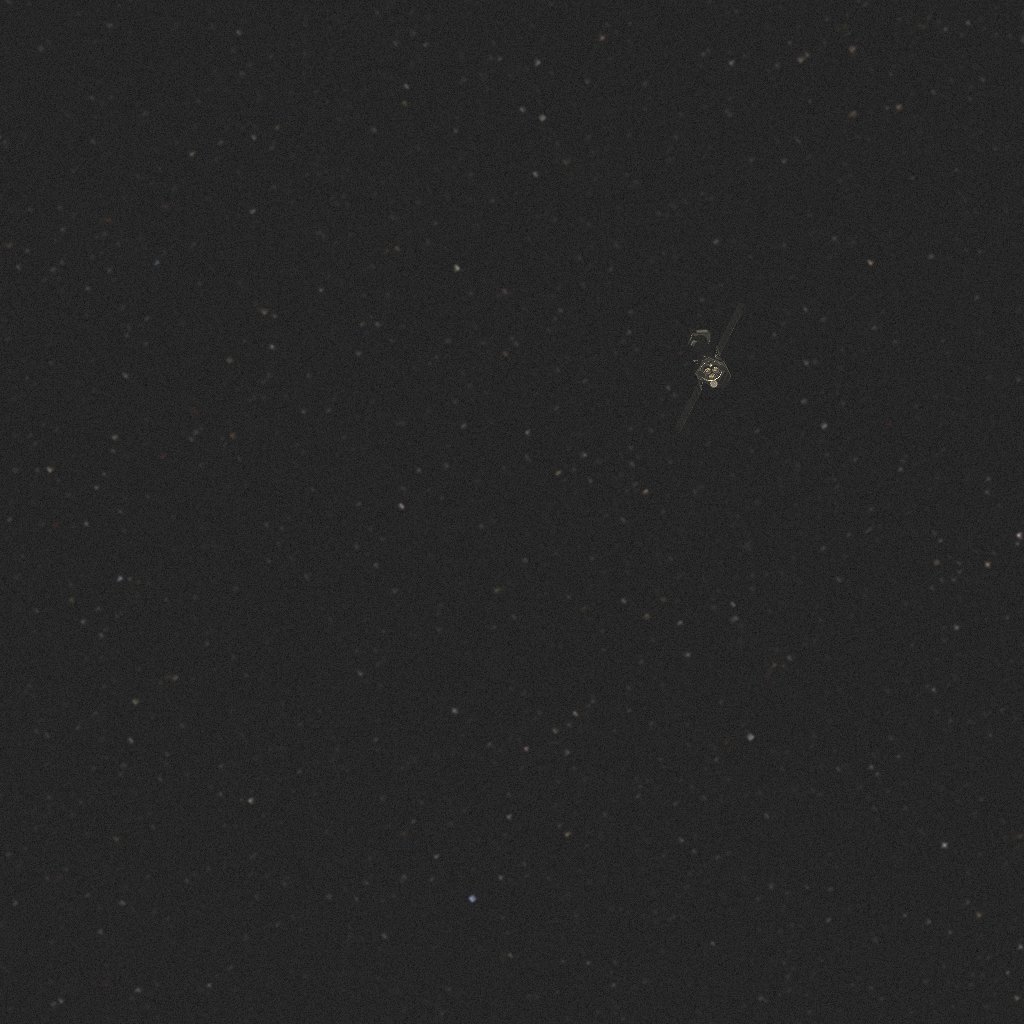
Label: xmm_newton